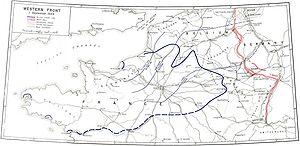
La libération de la France, couramment appelée la Libération, est la période qui voit, à la fin de la Seconde Guerre mondiale, la reprise progressive par les forces alliées des régions de la France métropolitaine occupées depuis 1940 par les armées du Troisième Reich et de l'Italie fasciste.